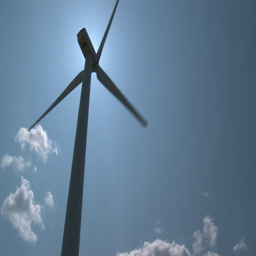
blades rotate slowly as turbine blocks the sun against a vivid blue sky